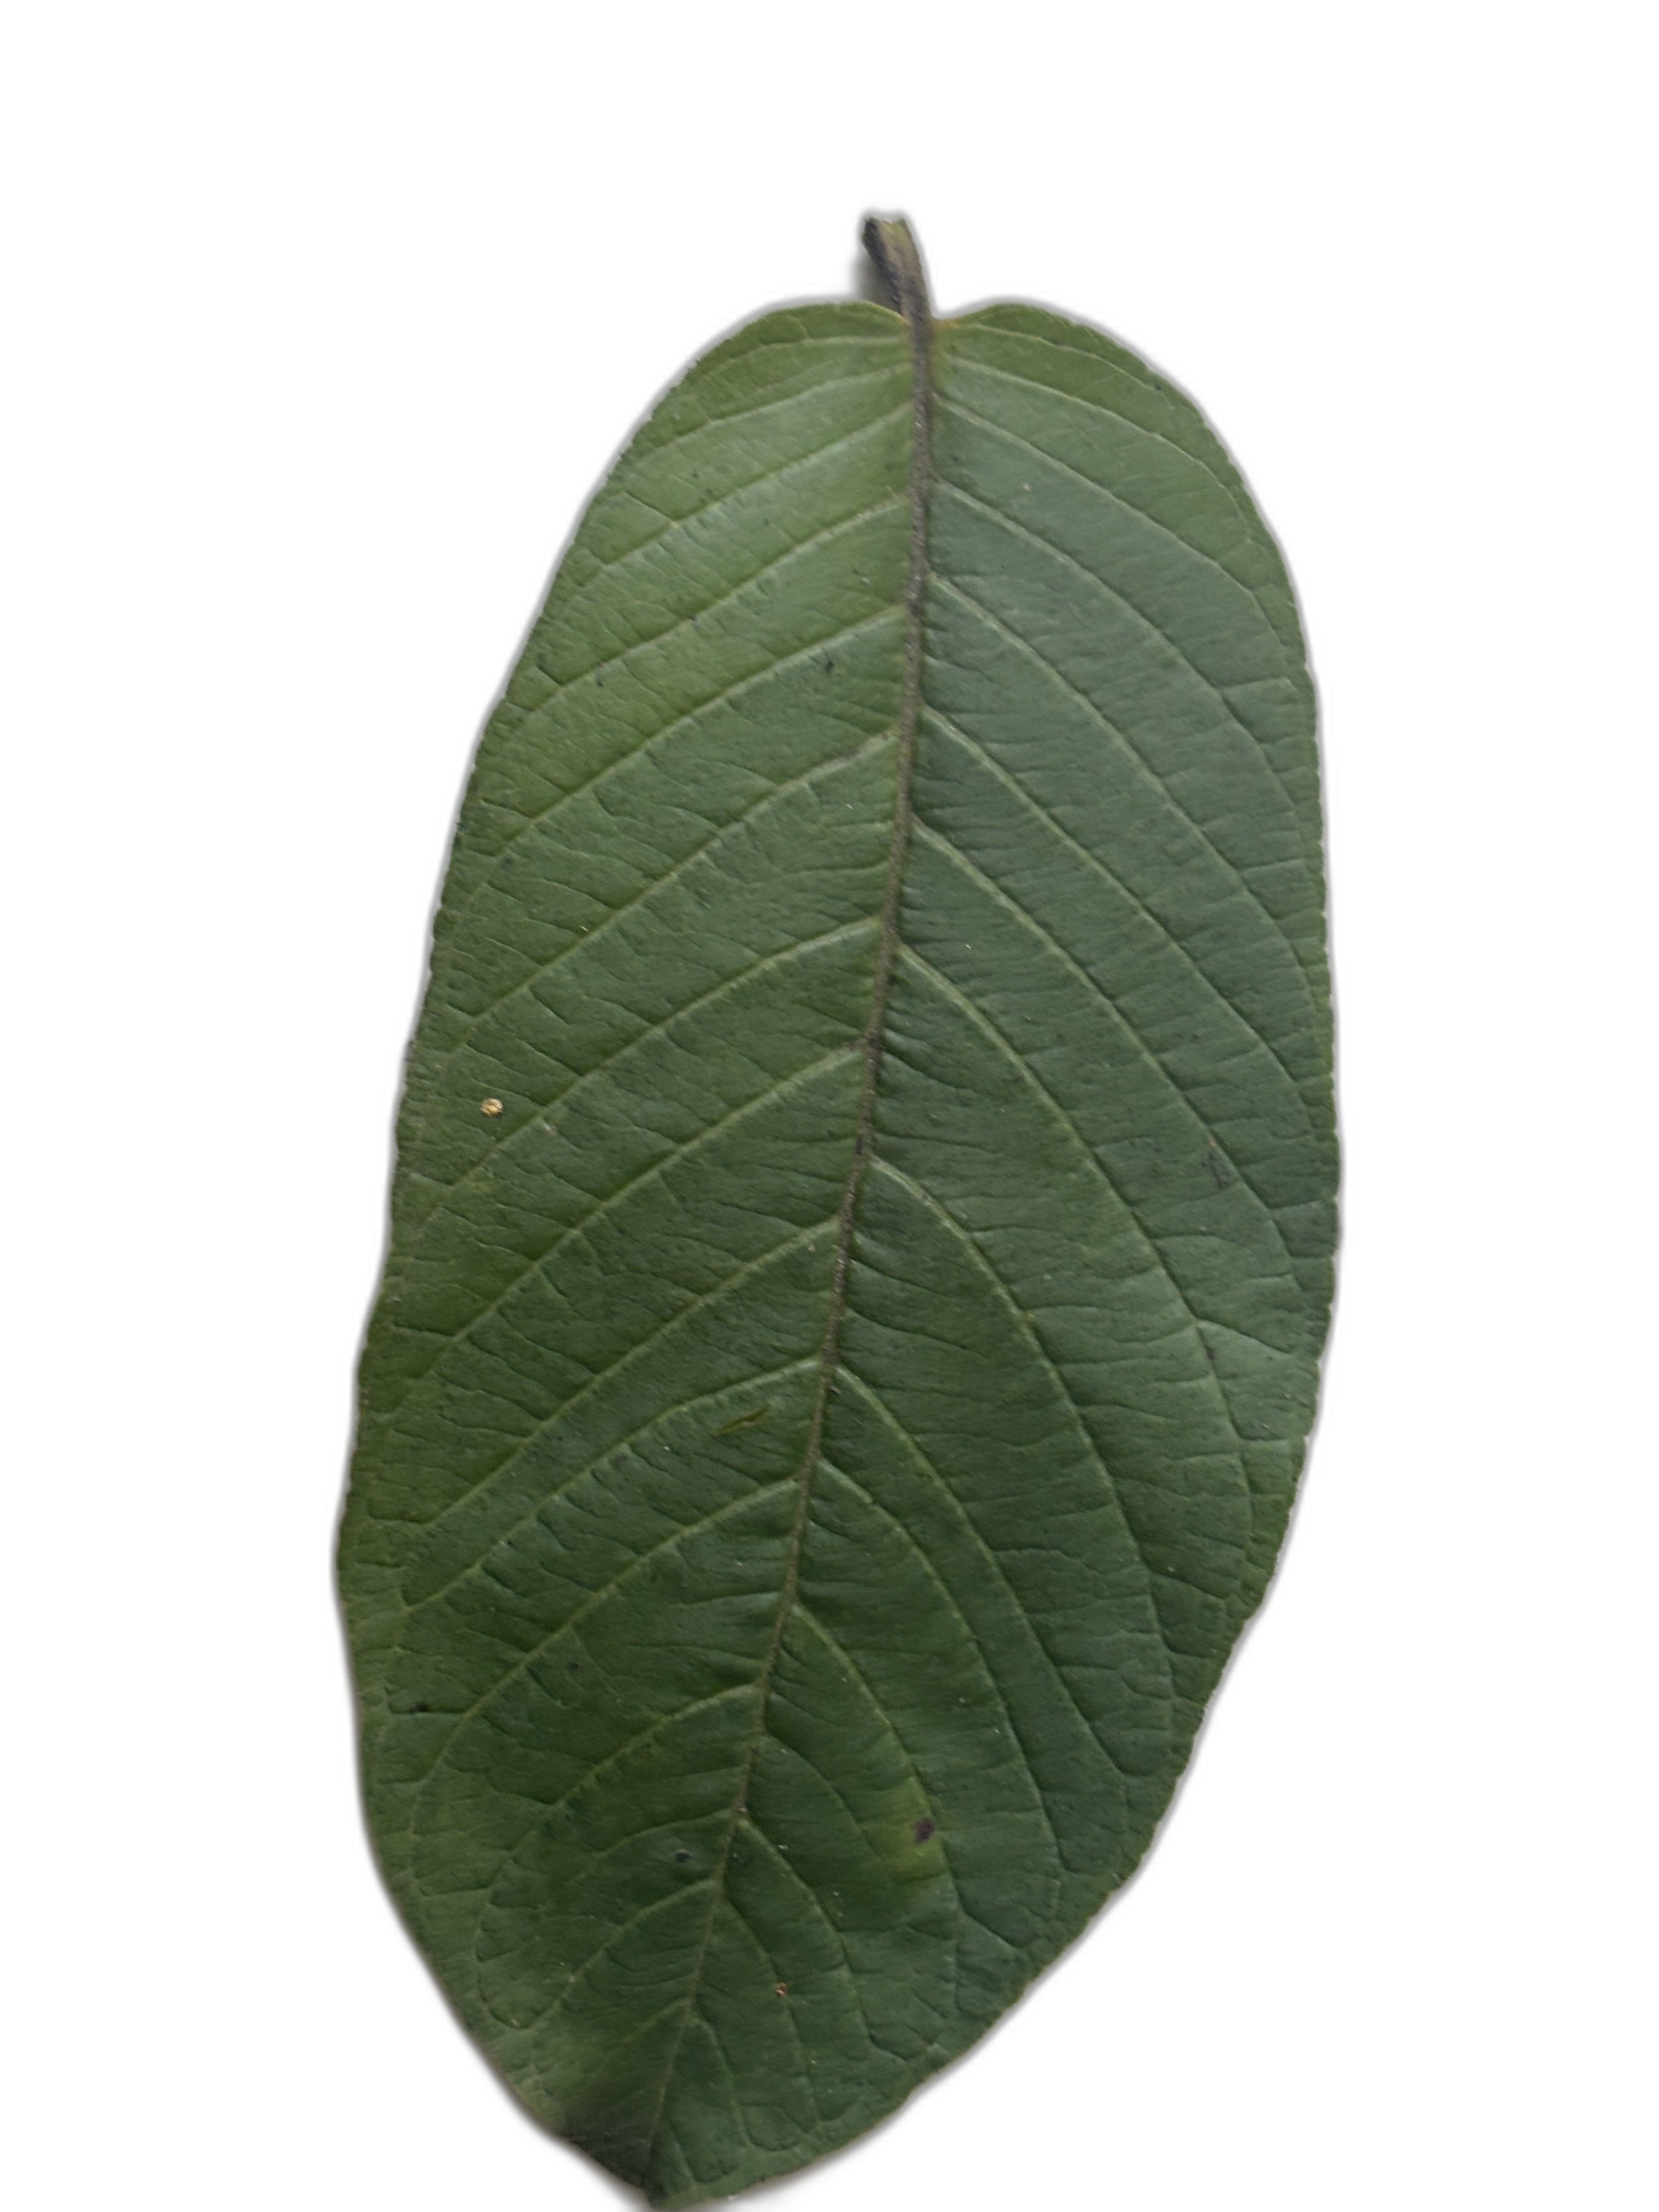
Plant part: leaf
Disease: Healthy